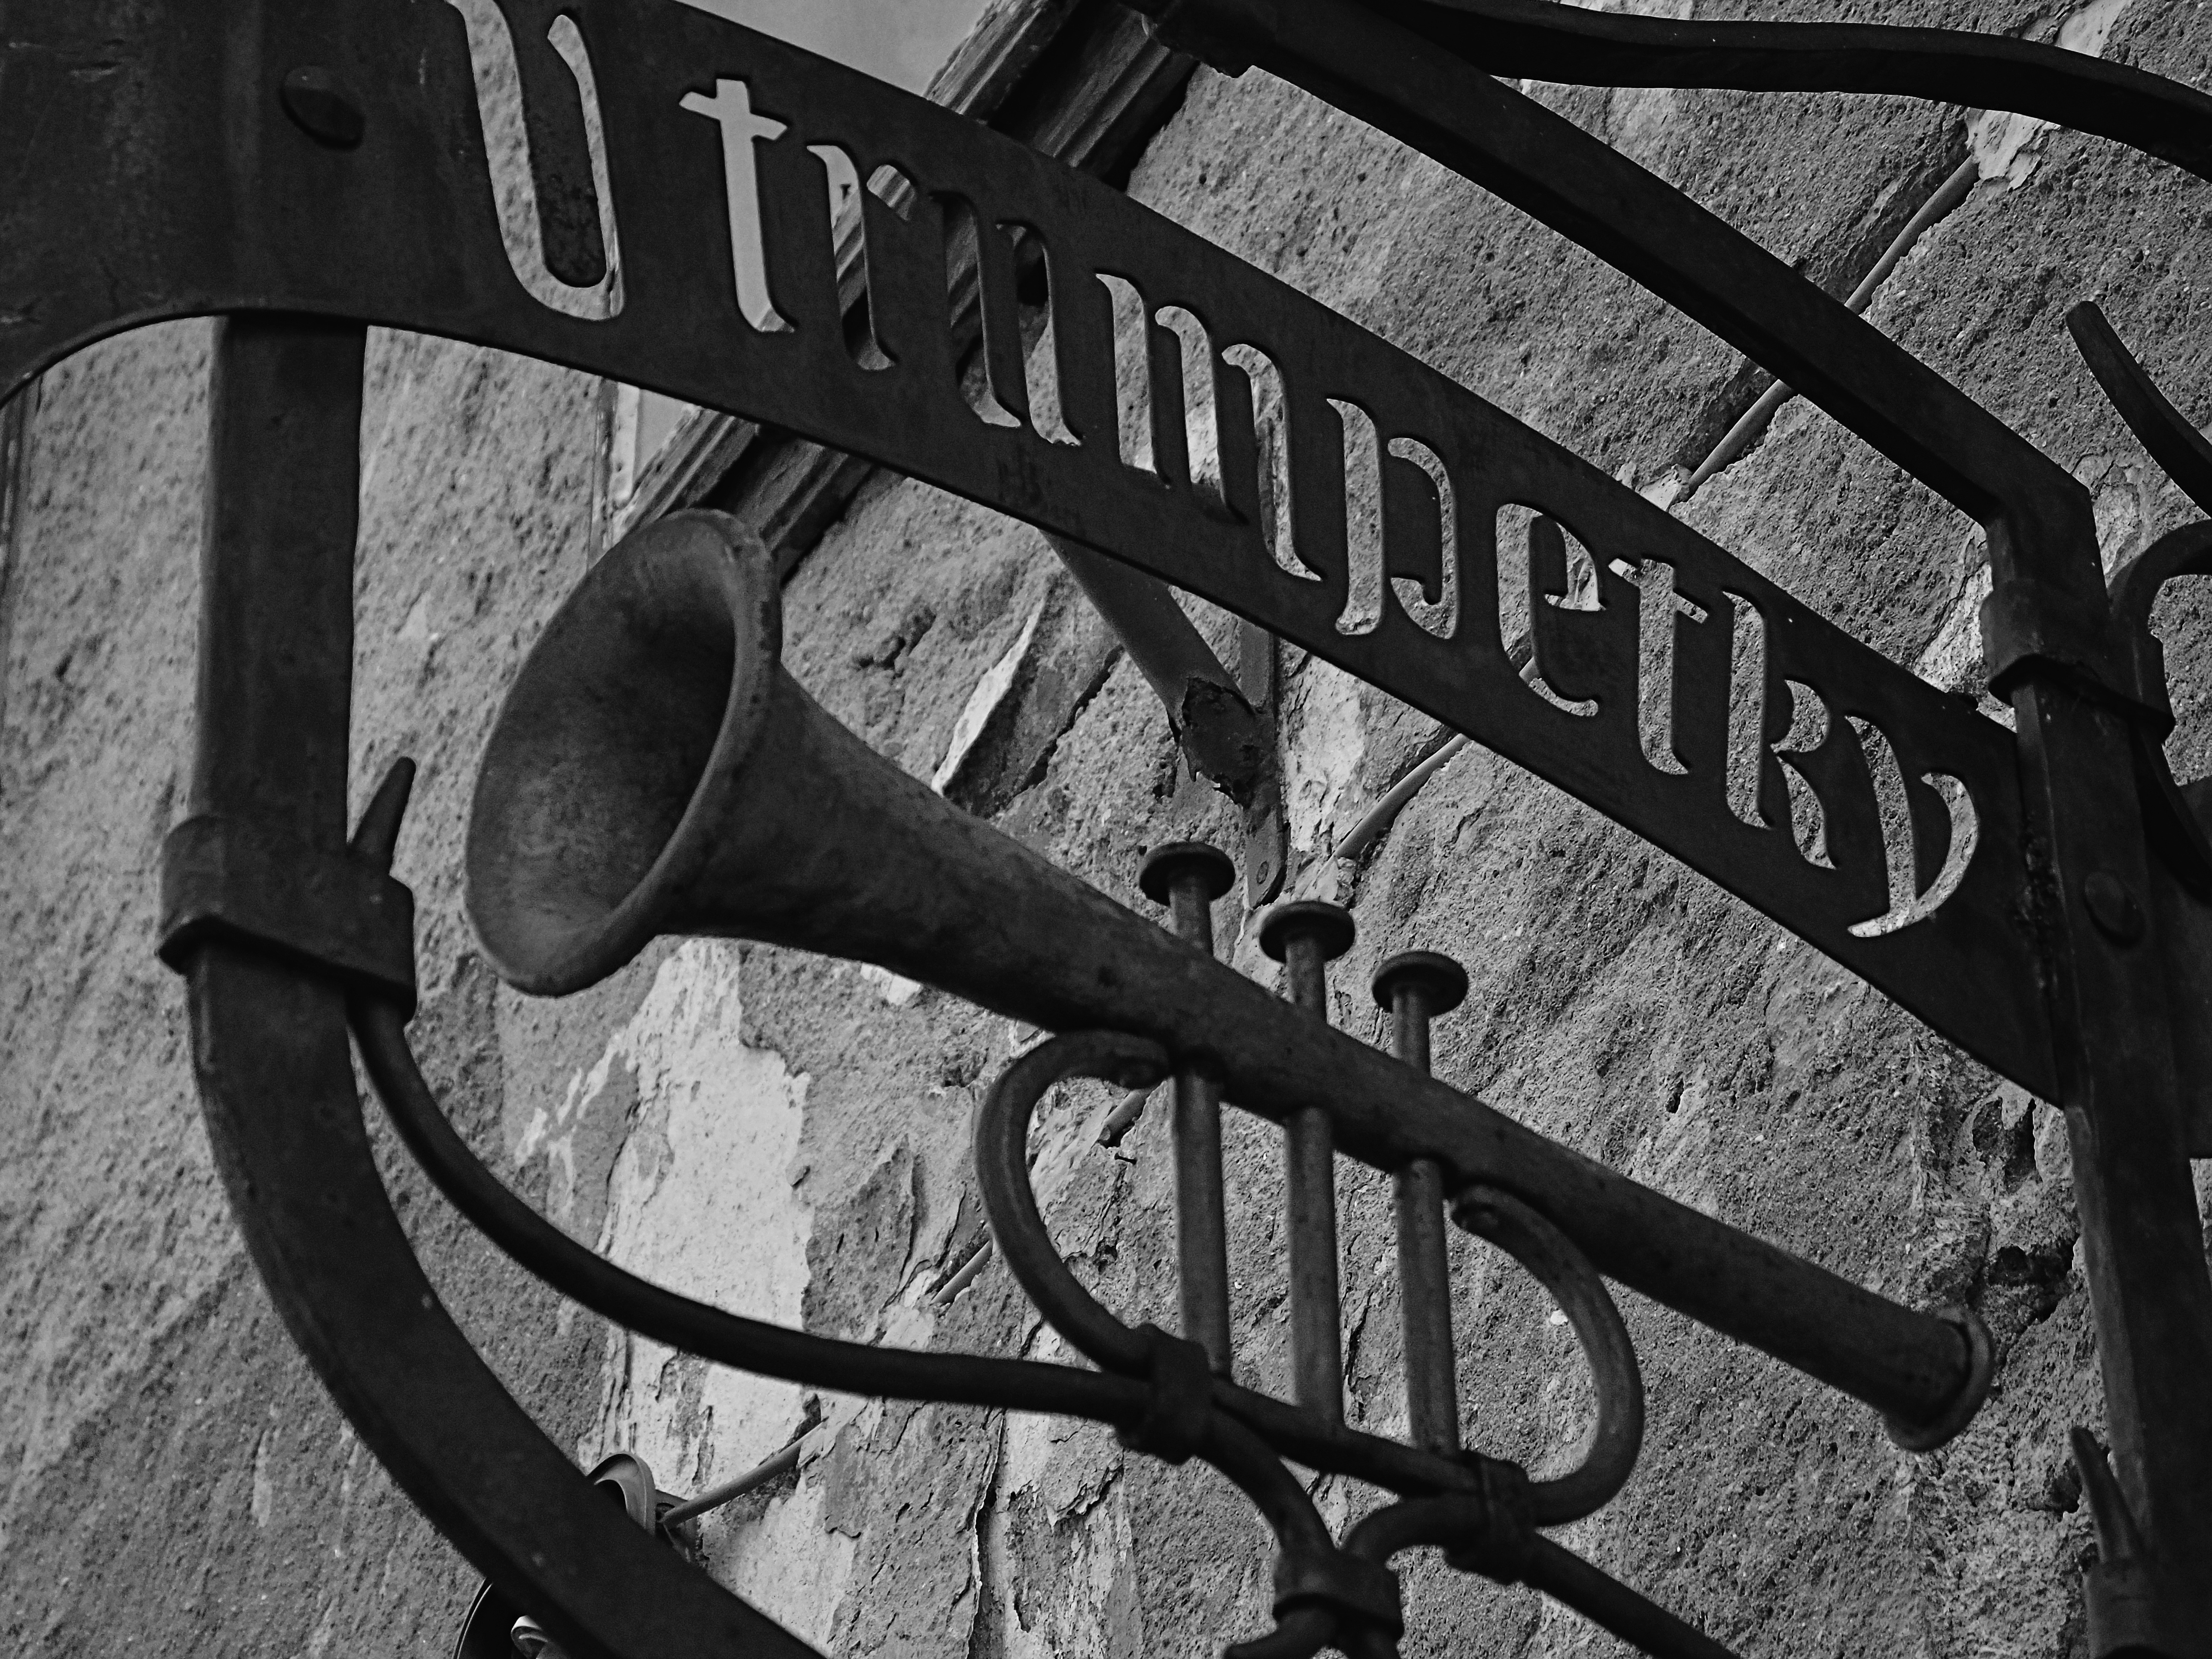
black and white, white, photography, wheel, number, bicycle, vehicle, black, monochrome, tire, signs, iron, shape, pub, the name of the, monochrome photography, automotive tire